Sekolah Menengah Kebangsaan Anderson

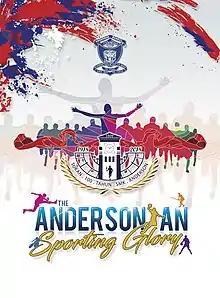
SMK Anderson Yearbook Edition 2018

Anderson School Editorial Board publishes the yearbook titled "The Andersonian" annually to commemorate the past year of the school. Interesting facts and pictures are published in the yearbook to cherish the memories of the past year. The yearbook is bought by the students and teachers. The editorial board consists of students helping to take pictures of events and writing articles for the yearbook. In 2018, QR codes were introduced to the yearbook which, when scanned, redirect to YouTube videos highlighting the event. A theme is chosen every year for the yearbook. In 2018, Anderson School celebrated its 100th Sports Day; the 2018 edition yearbook was theme was 'Sporting Glory'.